Ye Peng

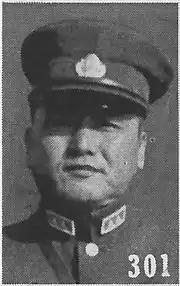
Ye Peng as pictured in "The Most Recent Biographies of Chinese Dignitaries"

Ye Peng (sometimes also transliterated Ye Feng, 1897–1947) was a Chinese lieutenant general who fought for the Republic of China and later became a key figure in the Nanjing Nationalist Government of Wang Jingwei.